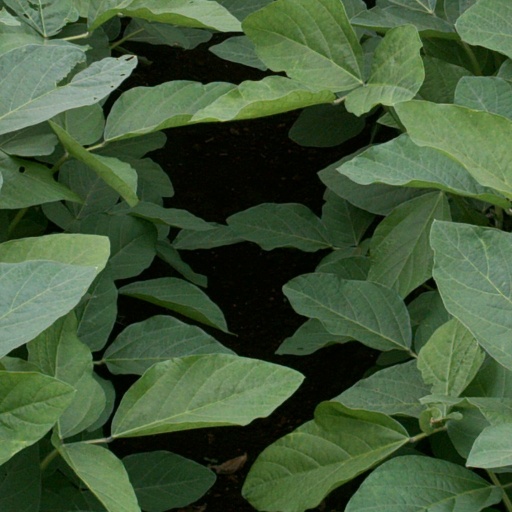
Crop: soybean